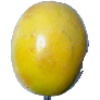
Label: Maracuja 1